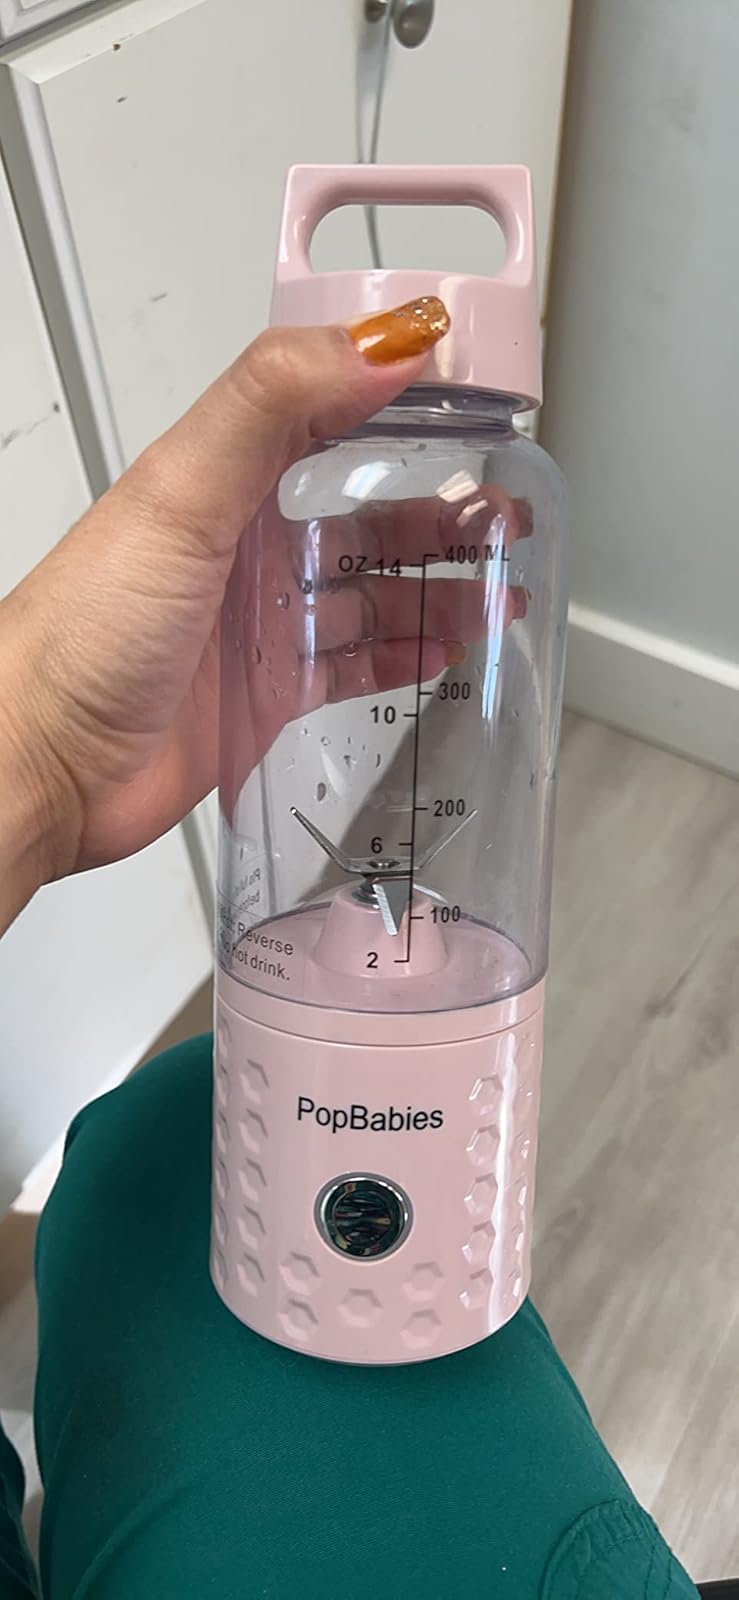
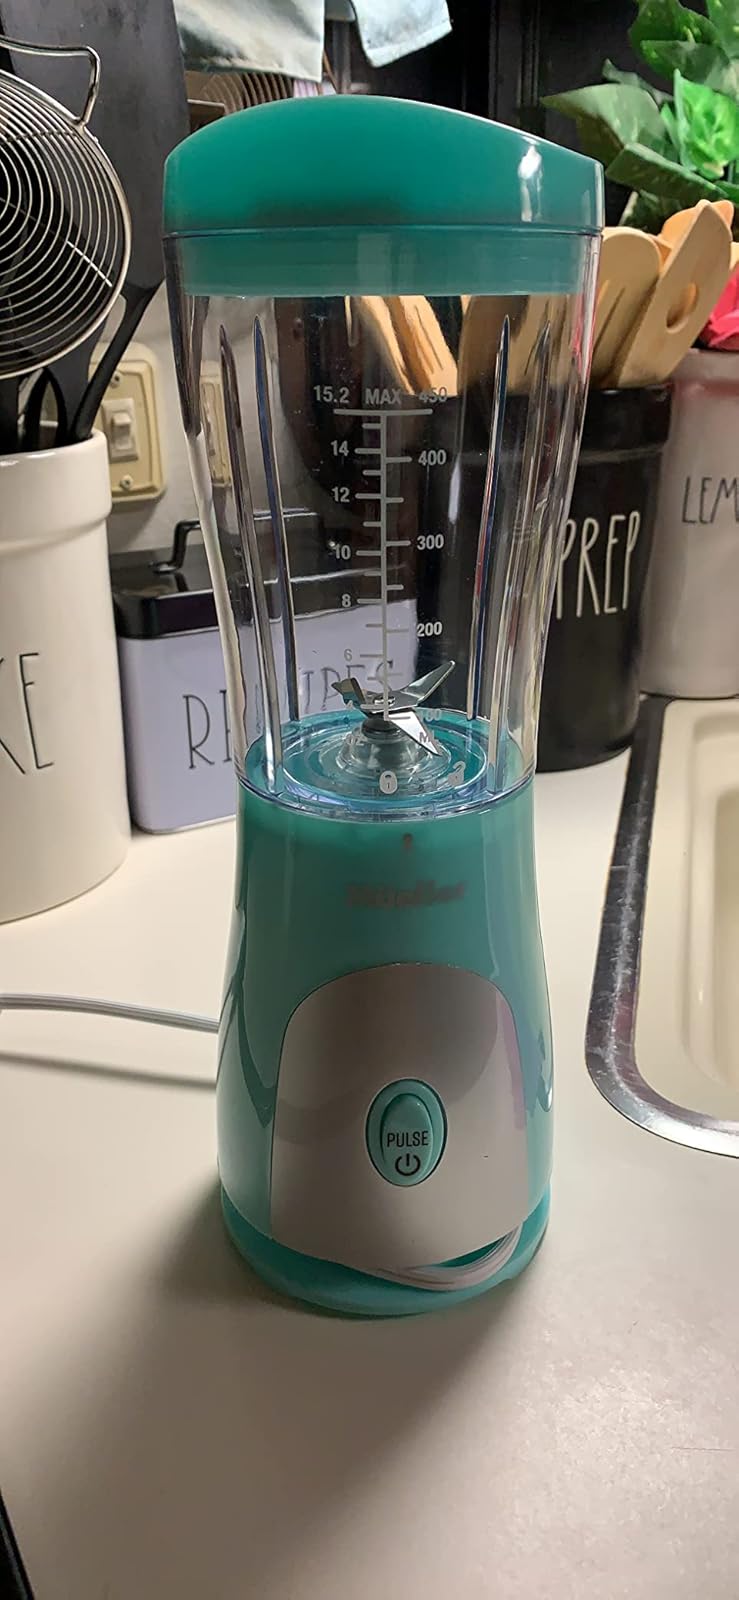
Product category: items_blender
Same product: no